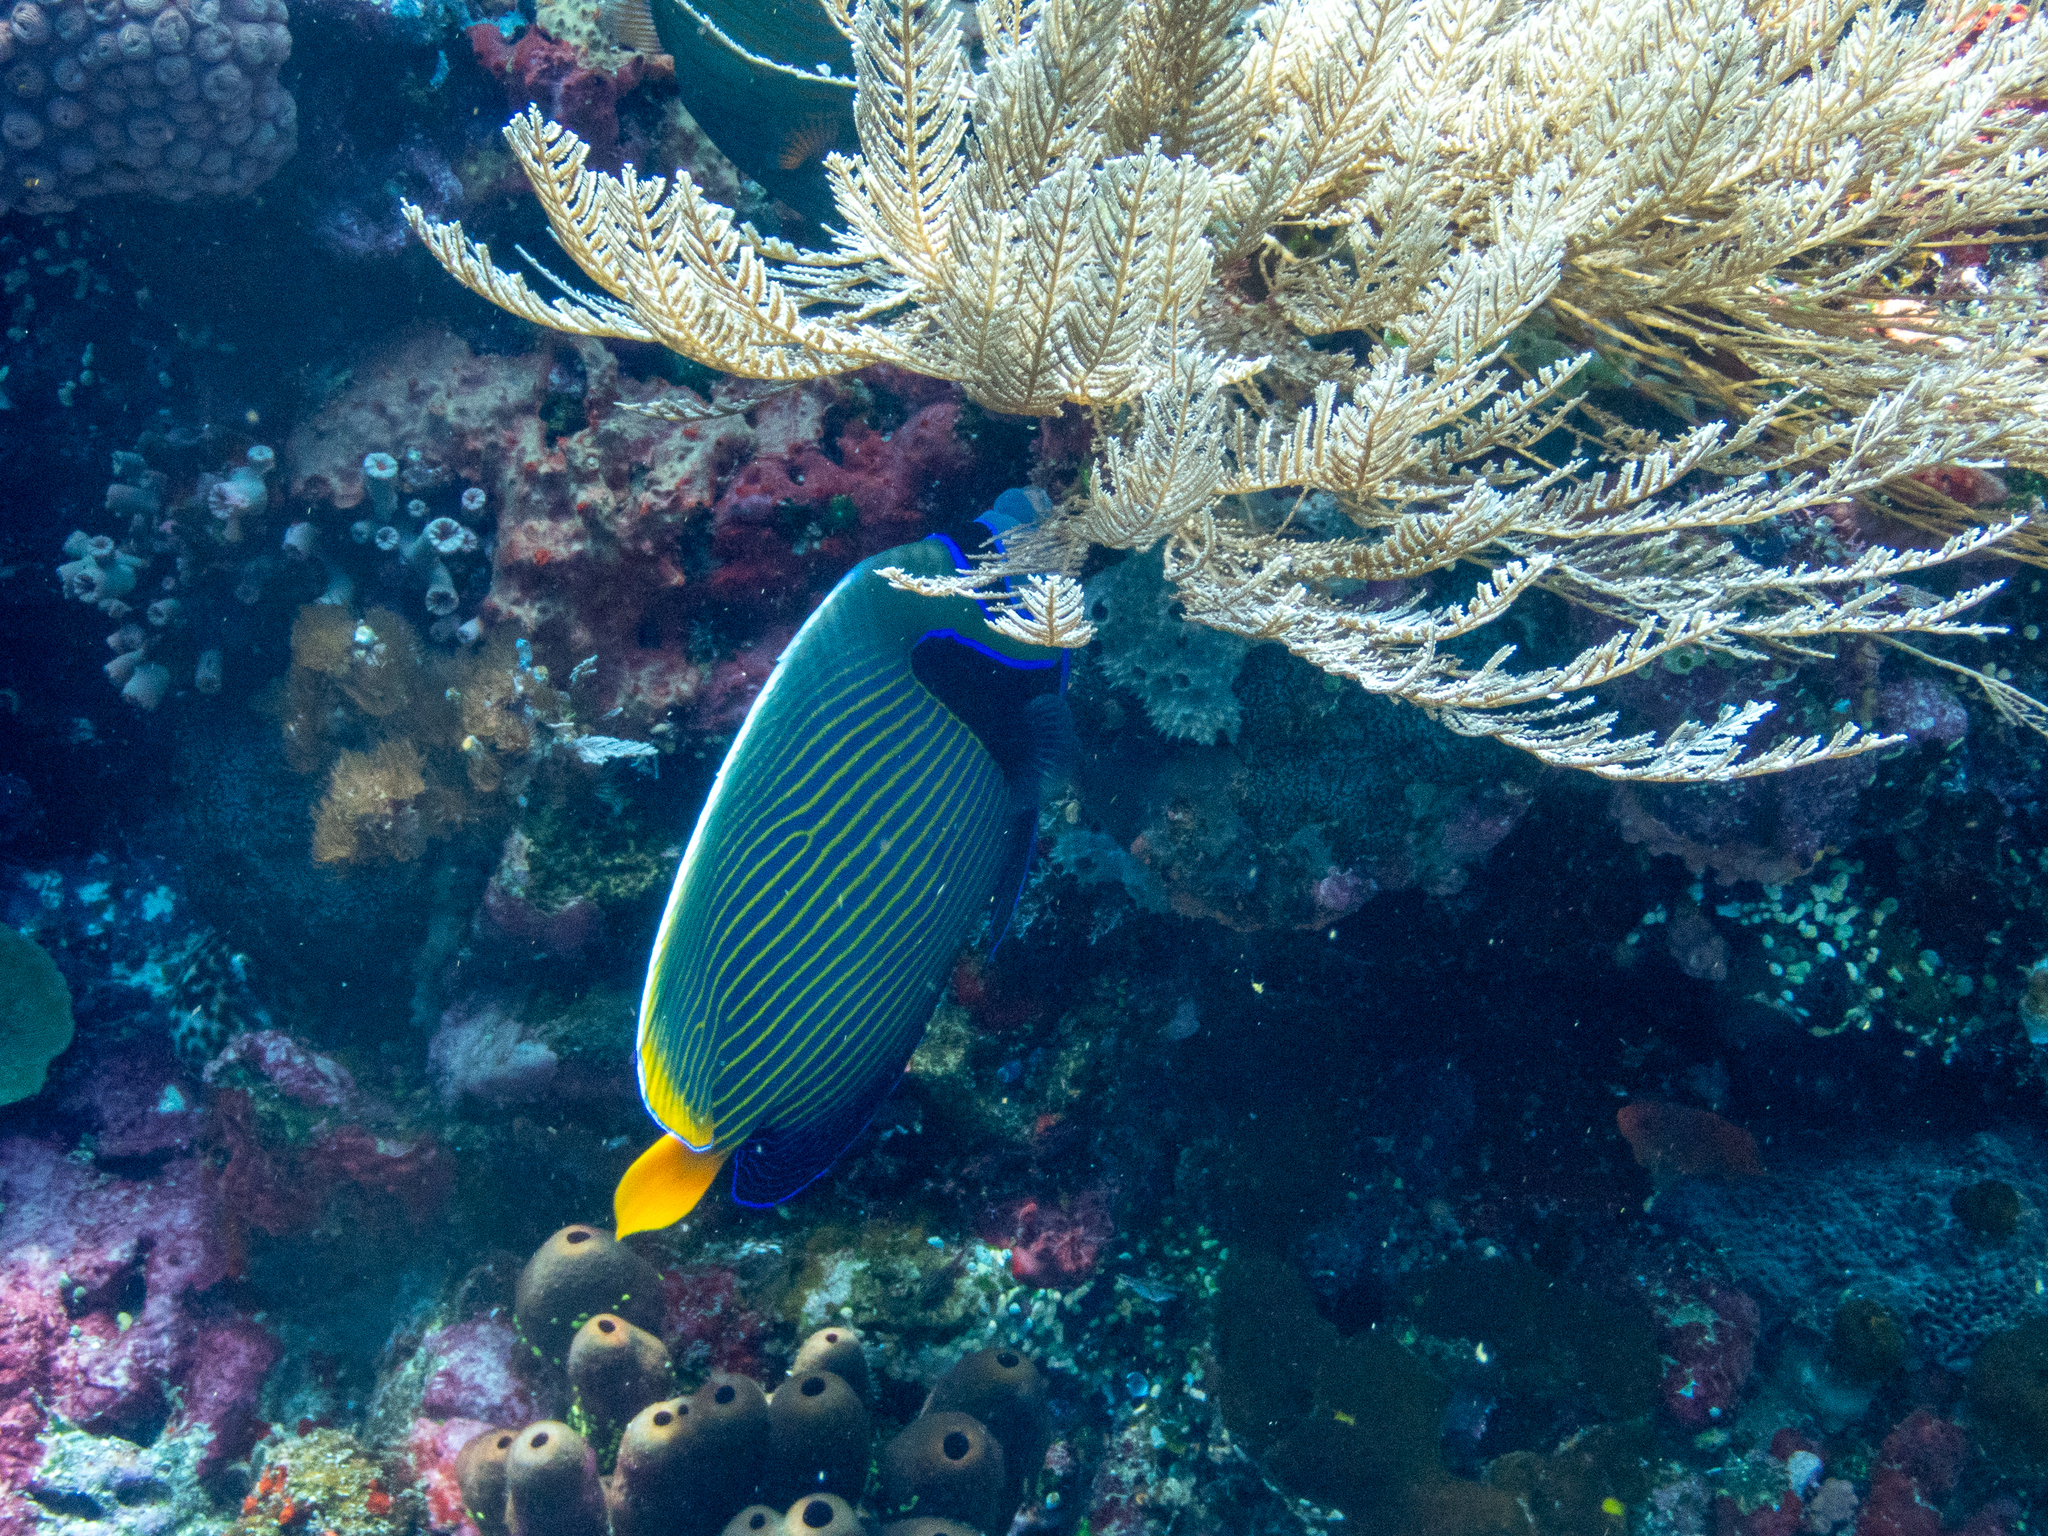
Pomacanthus imperator (Emperor Angelfish)